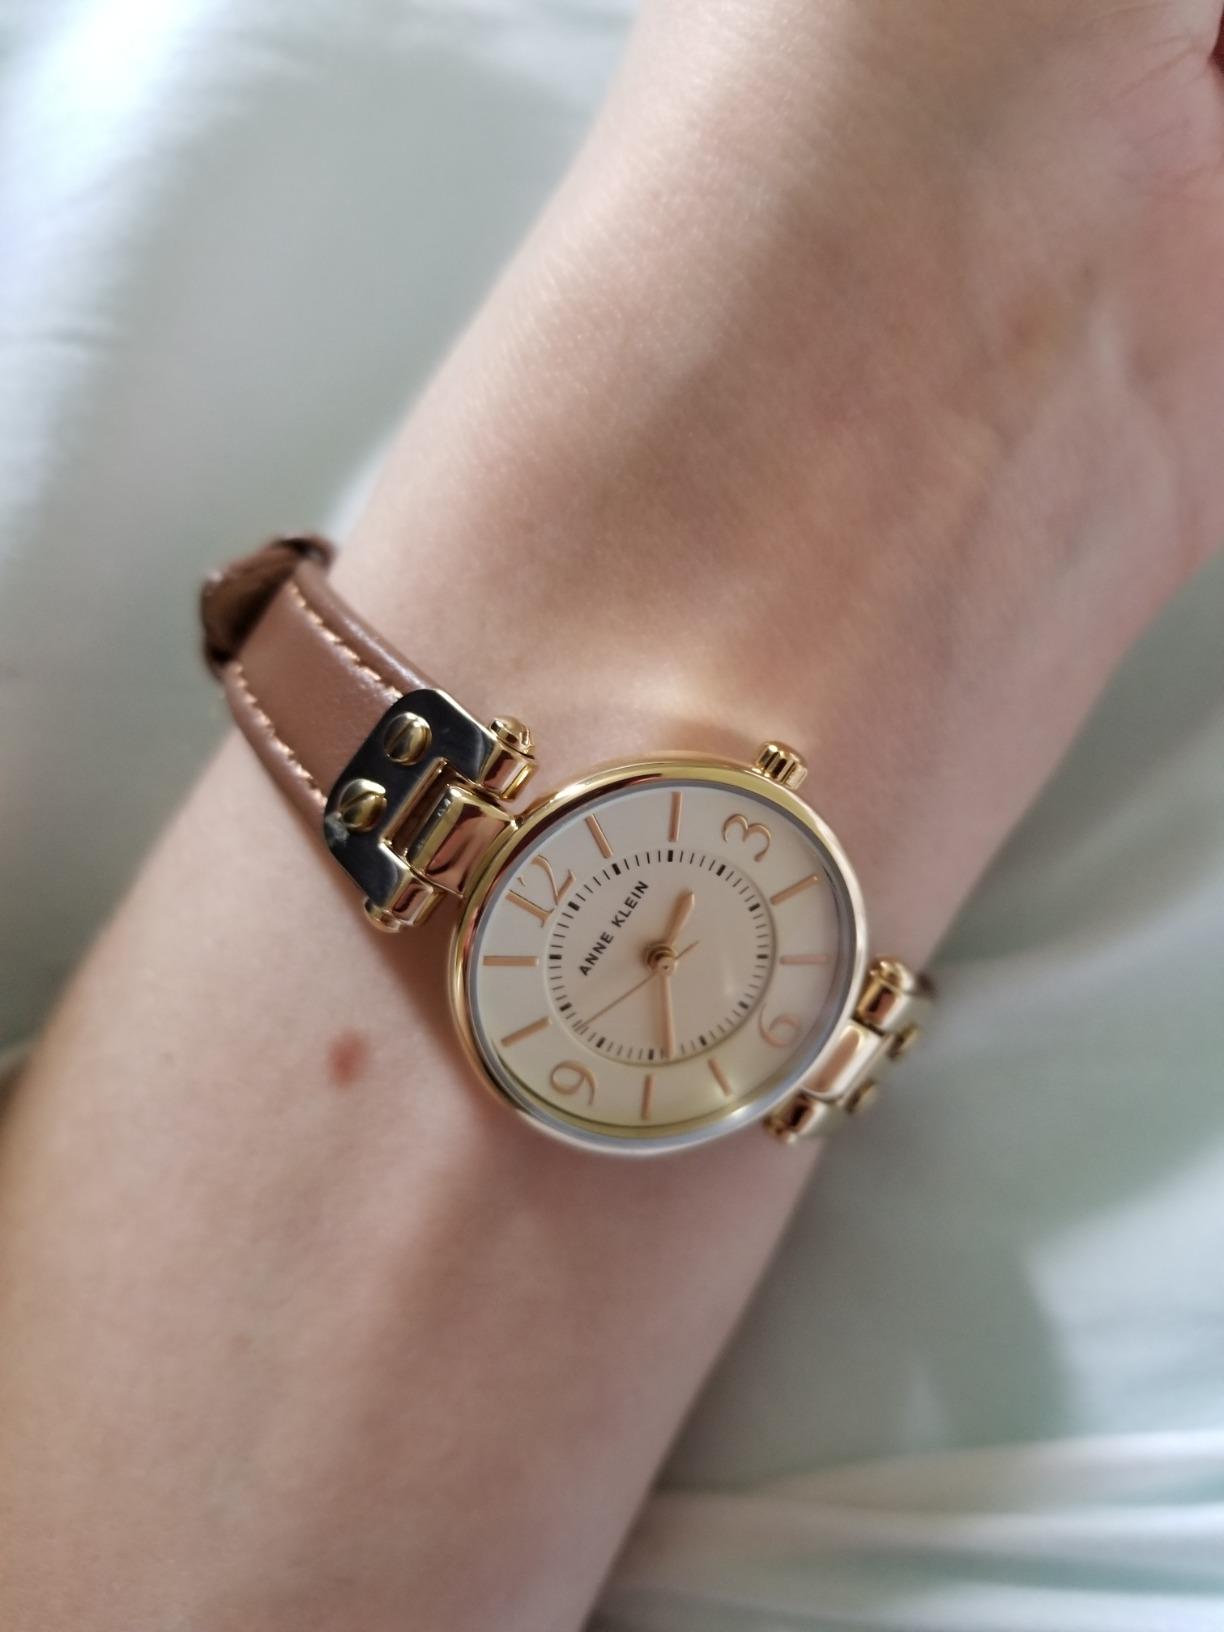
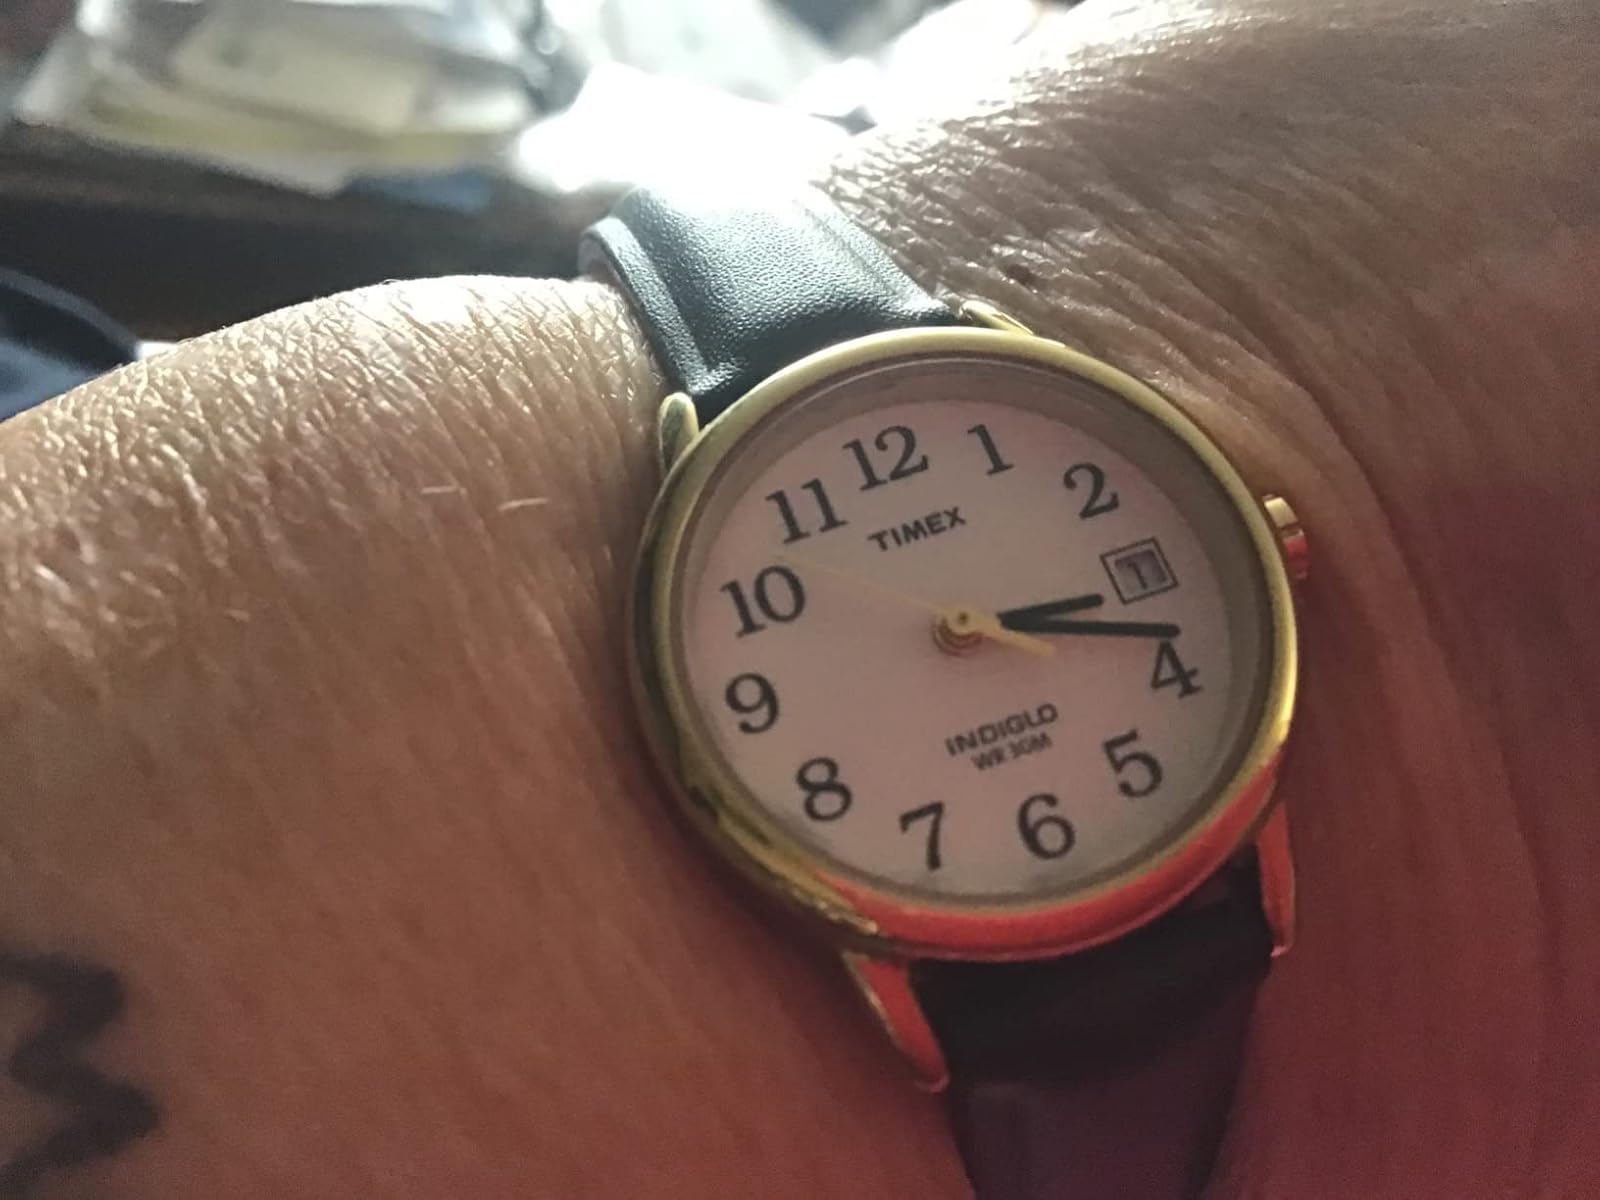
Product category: accessories_watch
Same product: no